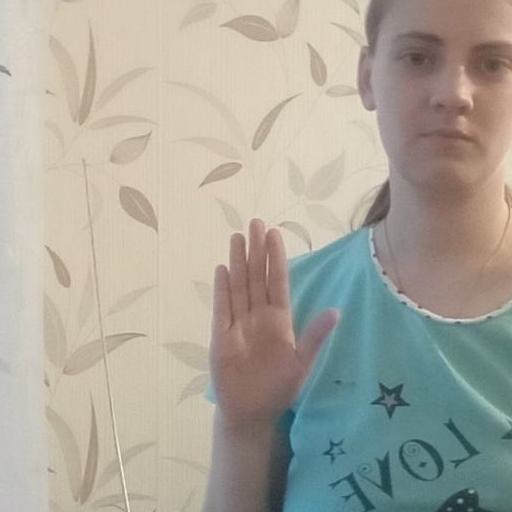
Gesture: stop